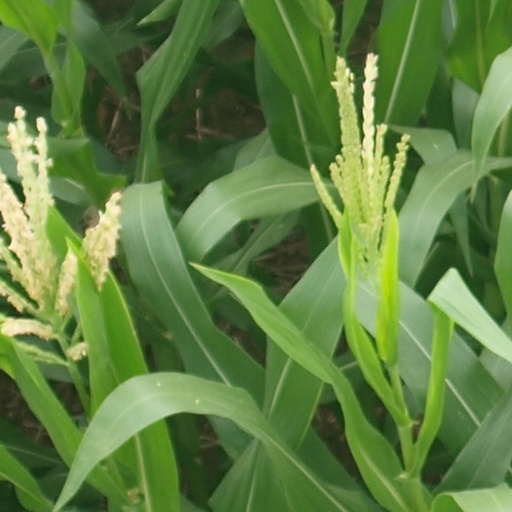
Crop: maize; corn